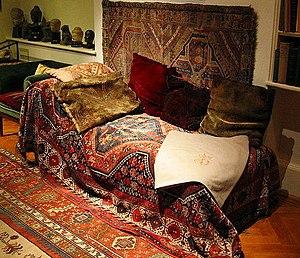
Le divan de Freud
La résistance en psychanalyse désigne tout ce qui vient faire obstacle au travail de la cure de la part d'un patient et empêche l'accès de celui-ci à son inconscient.